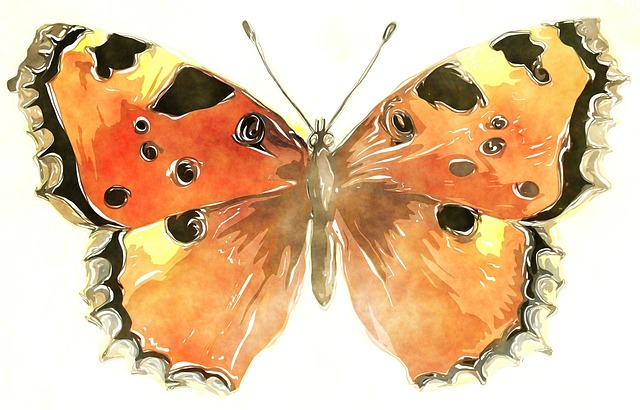
Label: farfalla